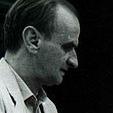
Age: 52